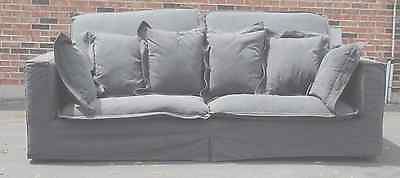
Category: sofa